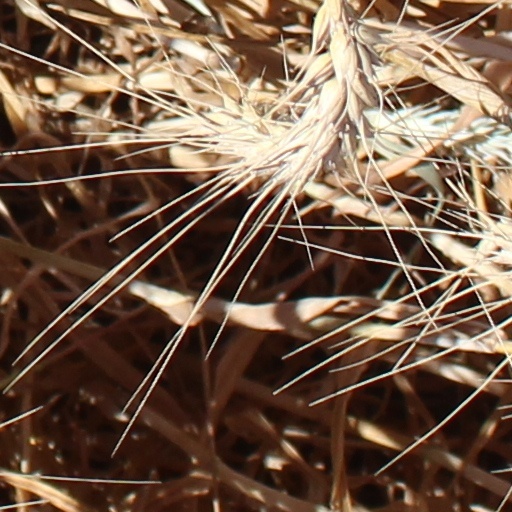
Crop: wheat